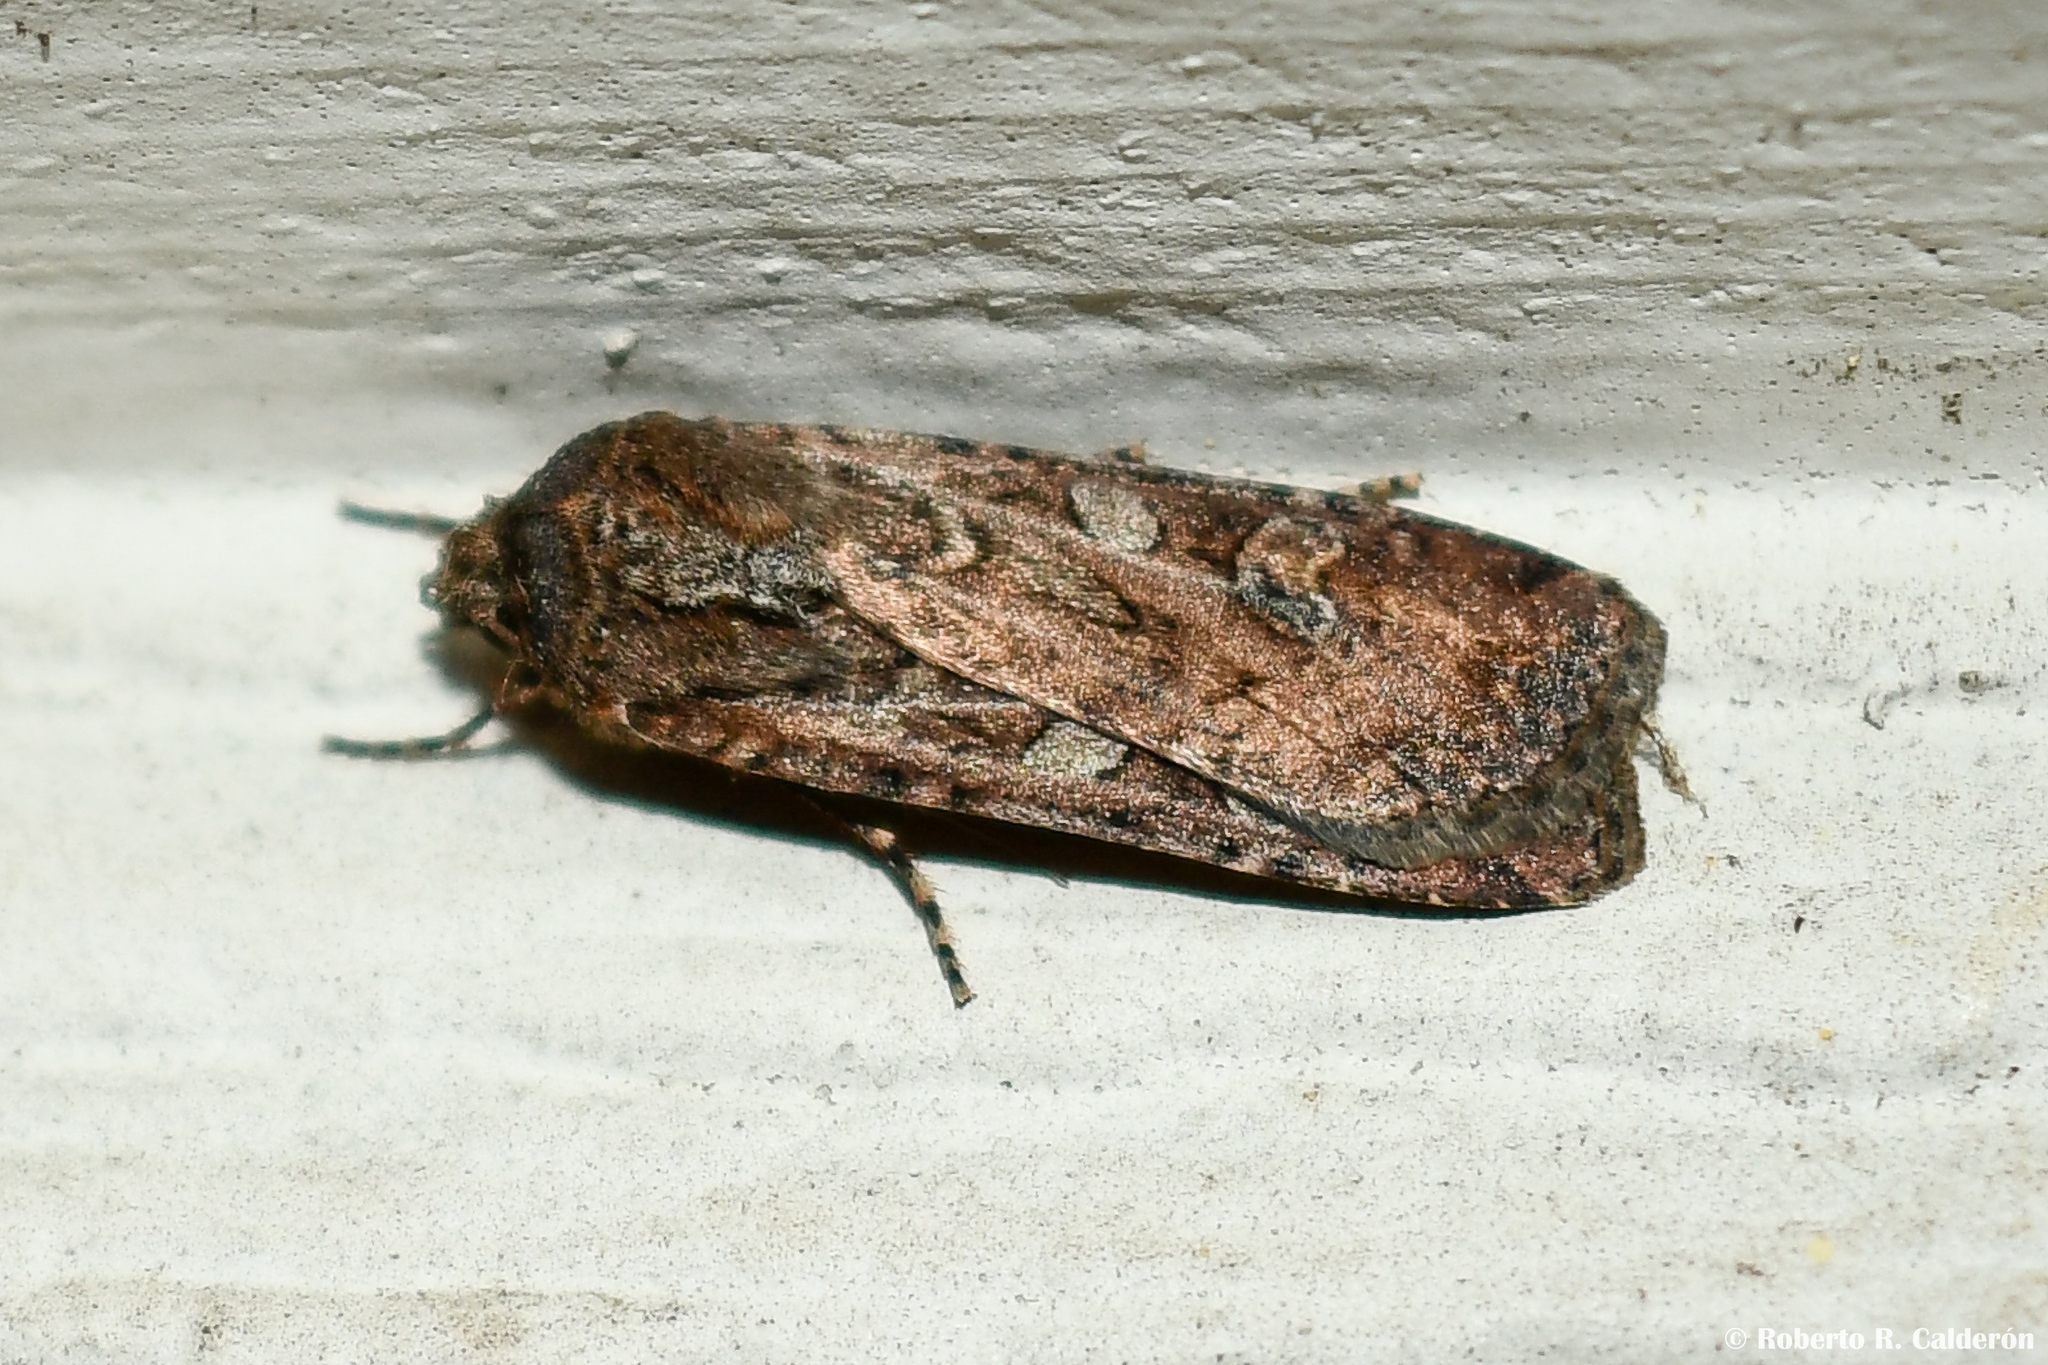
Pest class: cutworms